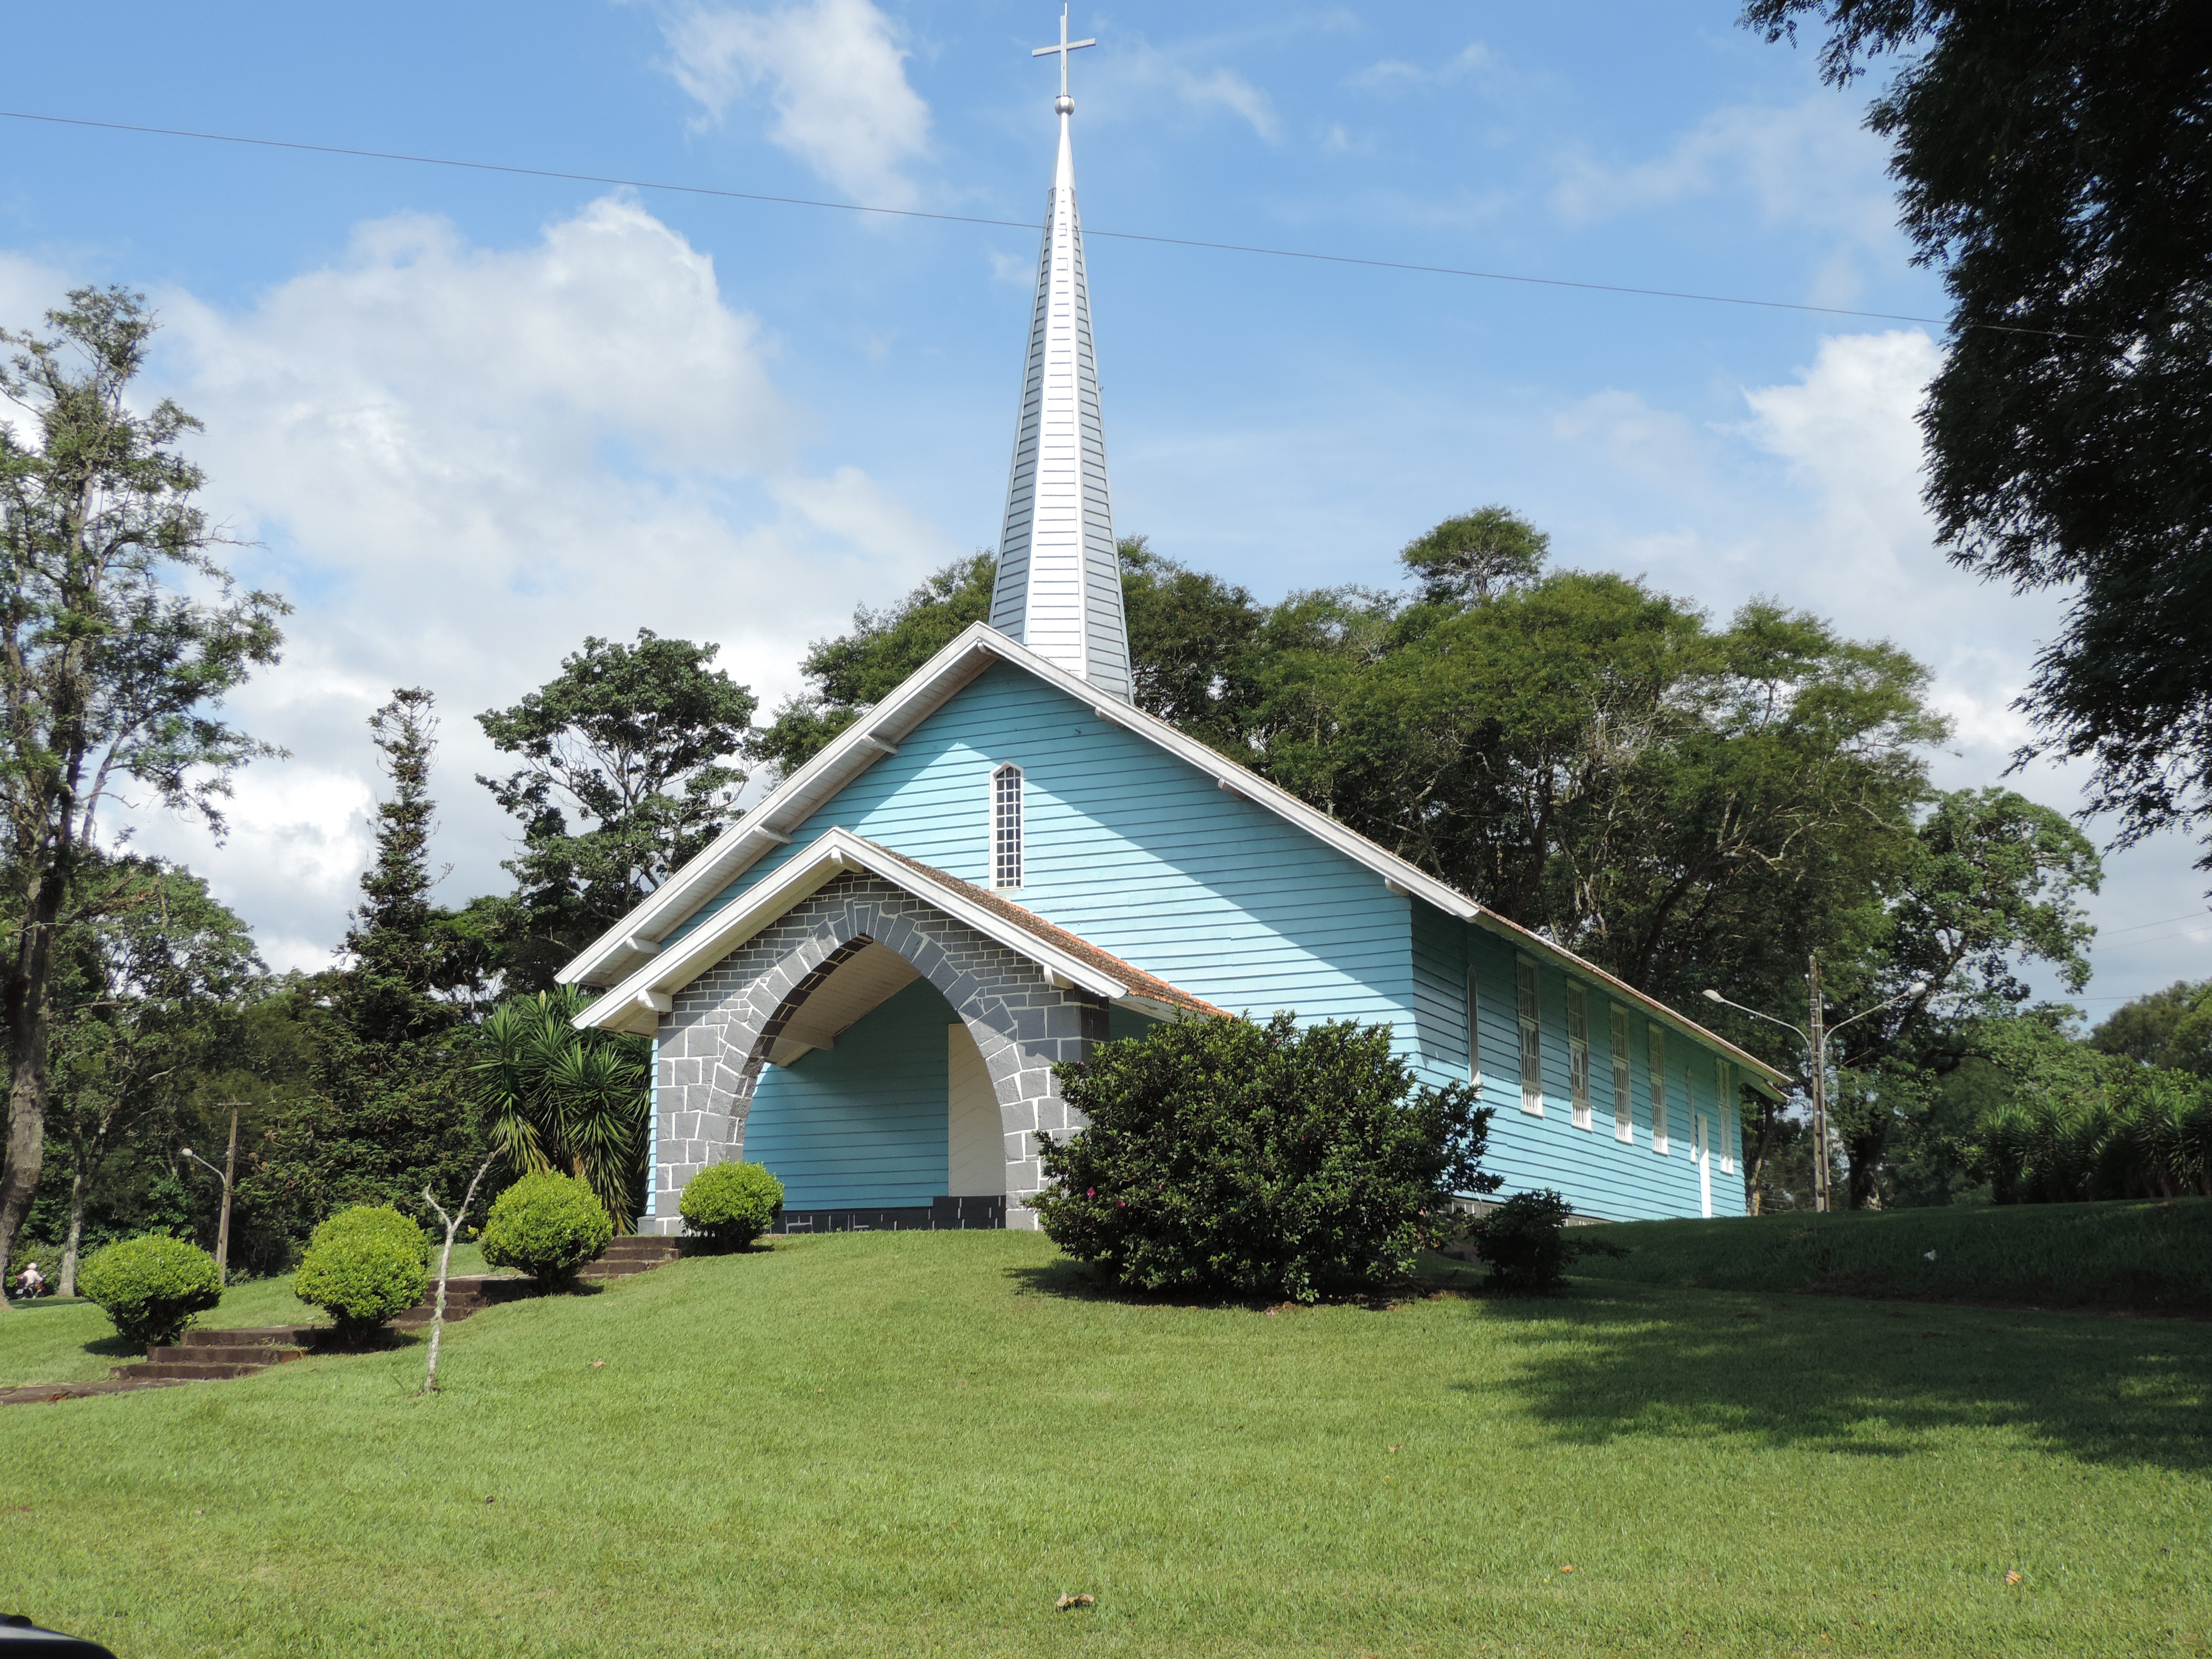
nature, house, building, religion, blue, church, chapel, tent, place of worship, estate